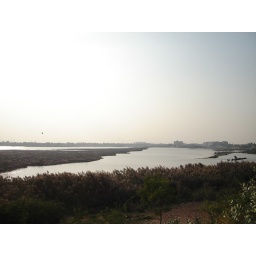
The water presents a look of a lake on the ground below Hill Top in Hyderabad, Sindh in Pakistan.